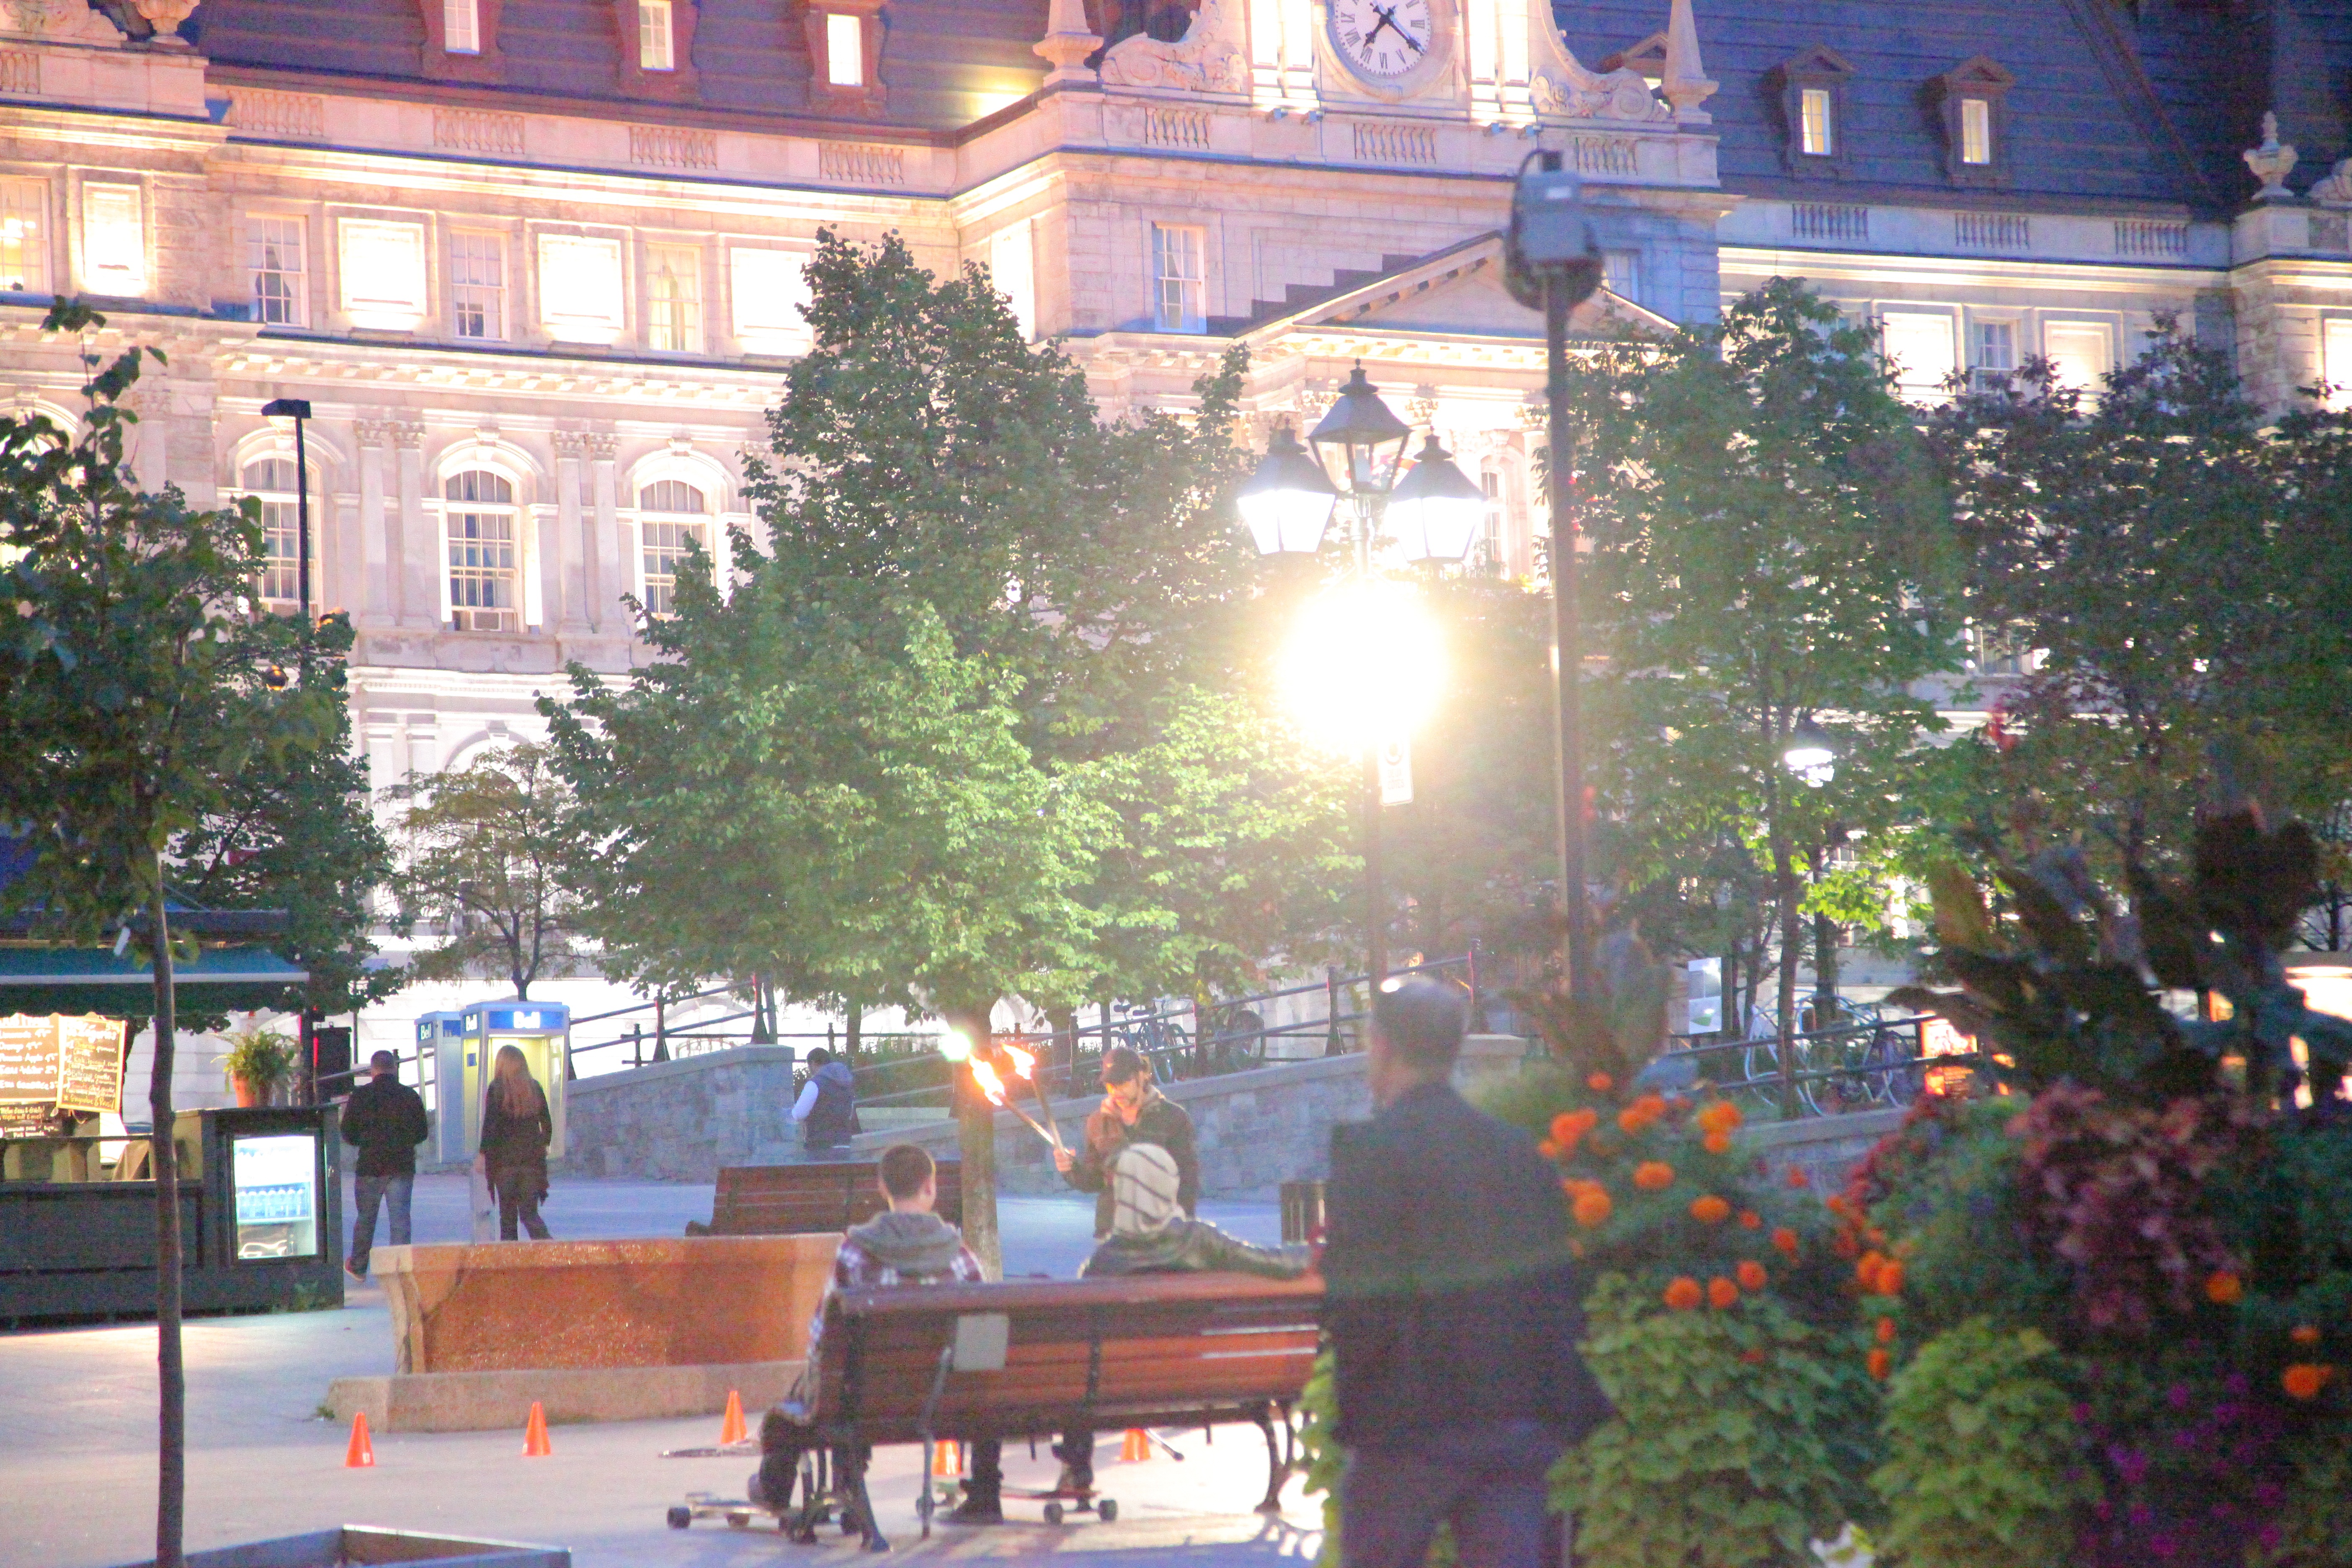
restaurant, plaza, tourism